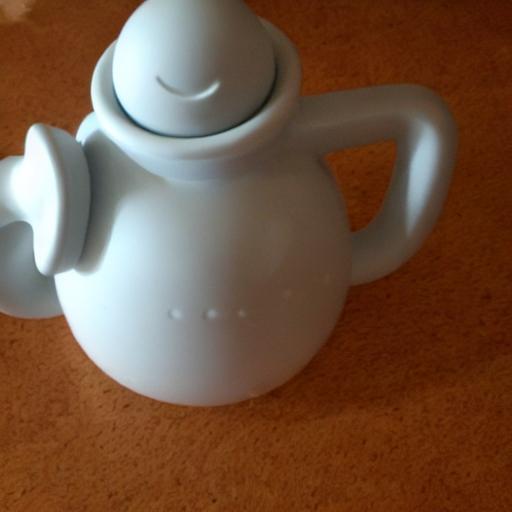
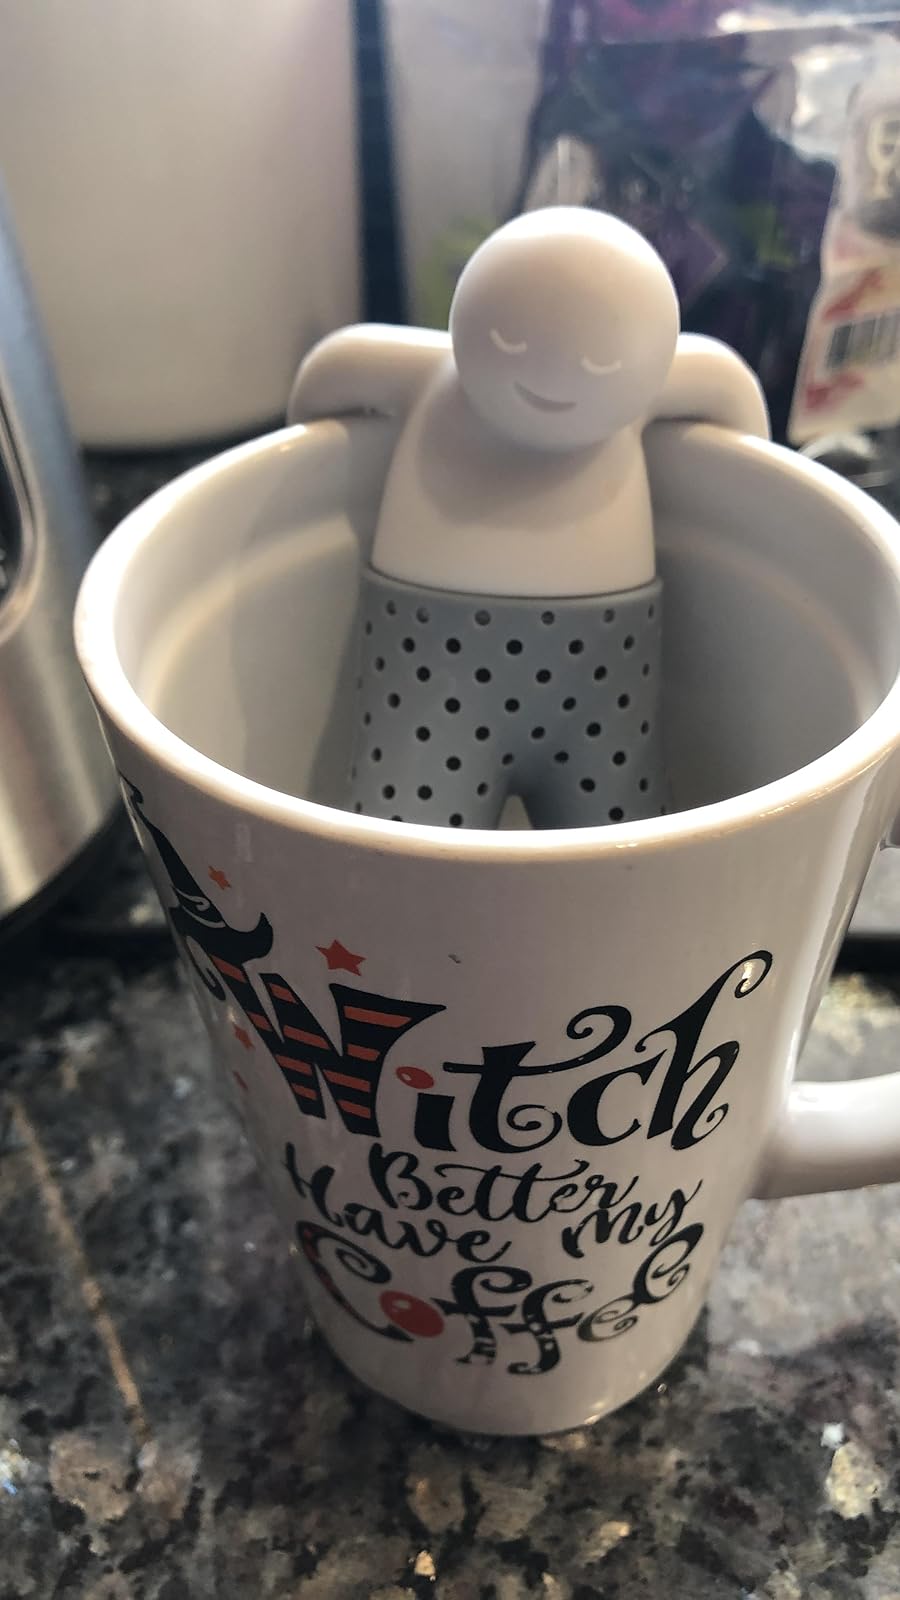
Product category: items_tea
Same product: no